Treaty of Shimoda

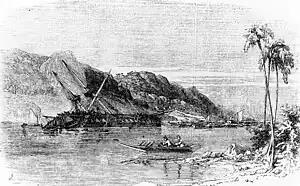
The sinking of "Diana", Illustrated London News 1856.

Putiatin was met in Shimoda by Kawaji and Tsutsui, and negotiations began on December 22, 1854, with Putiatin offering to cede the island of Etorofu to Japan in exchange for trade rights, whereas the Japanese countered that since Kamchatka belonged to Japan, it followed that all of the Kuril Islands were also Japanese as well.